Abel Ramírez Águilar

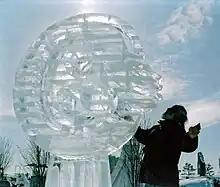
Ramírez Aguilar and sculpture in Japan

Abel Ramírez Aguilar was born in Mexico City on 22 May 1943. His interest in art began early and he credited his childhood arts teachers with valuing his innate talent and forms of expression.